Brooklyn Botanic Garden

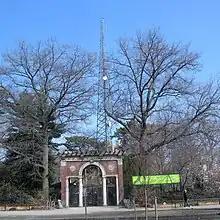
Entrance on Flatbush Avenue

Brooklyn Botanic Garden contains three entrances. The southwest entrance, at Flatbush Avenue near Empire Boulevard, is near the New York City Subway's Prospect Park station. McKim, Mead & White designed an Italian Renaissance Revival-style gate at Flatbush Avenue. The gate measures tall by wide and is made of brick and limestone. It contains three arches measuring deep, with a large central arch flanked by smaller entry and exit arches. Three similar arches were proposed, one on Eastern Parkway and two on Washington Avenue, but were not built. In the early 21st century, a visitor center was added next to the Flatbush Avenue entrance.